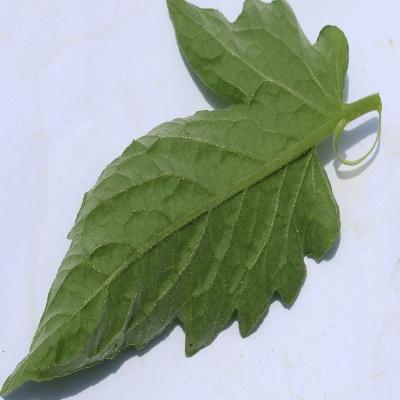
Crop: Tomato
Condition: healthy